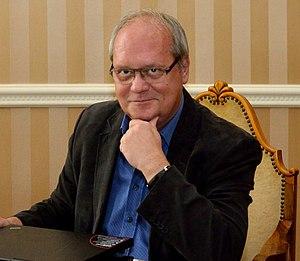
Sándor Csernus, né le 21 mars 1950 à Algyő, est un historien et diplomate hongrois.